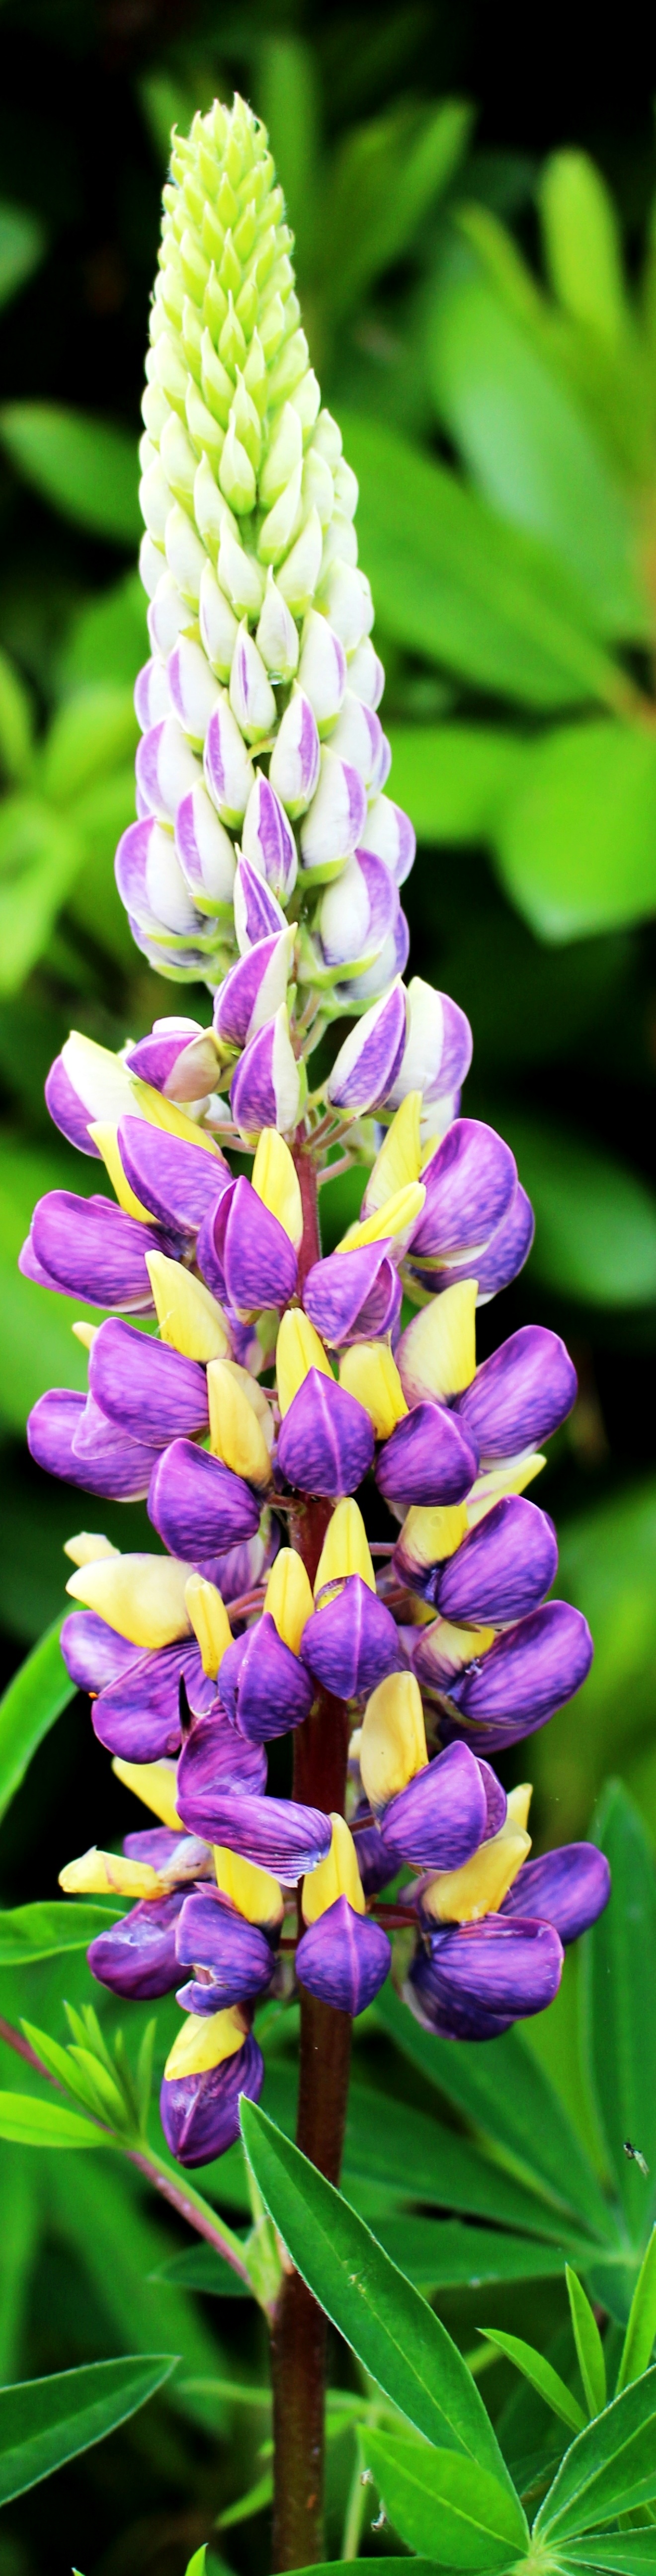
plant, flower, purple, spring, botany, yellow, flora, wildflower, leaves, beautiful, lupine, flower garden, hyacinth, lupin, macro photography, flowering plant, land plant